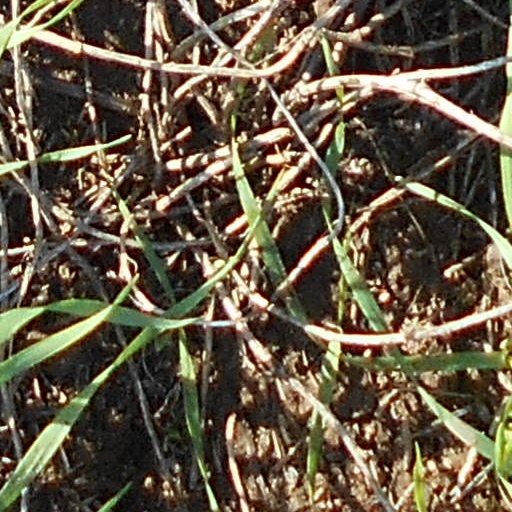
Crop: wheat